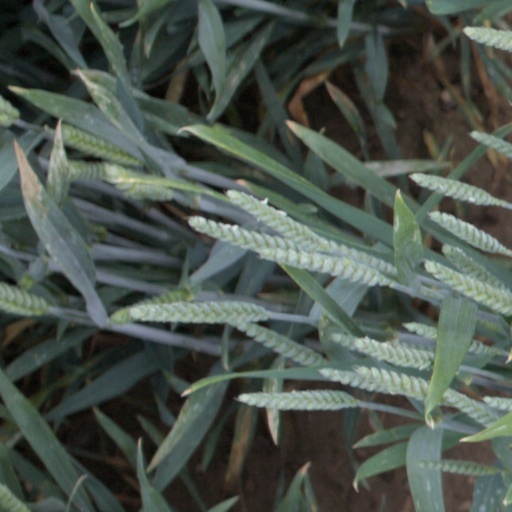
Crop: wheat